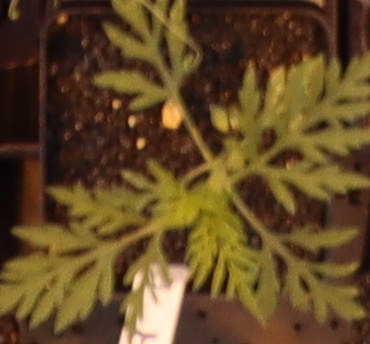
Label: Ragweed